Roland Jupiter-4

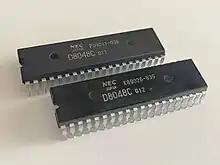
Both of the NEC 8048 Microcontrollers (012 gets installed in the motherboard socket, and 011 gets installed in the assigner board socket)

The Jupiter-4's most distinctive features were provided by virtue of its "compuphonic" digital control of the four voice cards, made possible by two NEC 8048 microcontrollers: